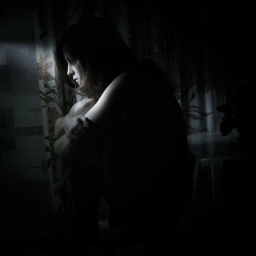
like a fish in the sea of cats